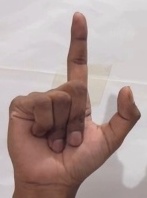
ASL sign: L